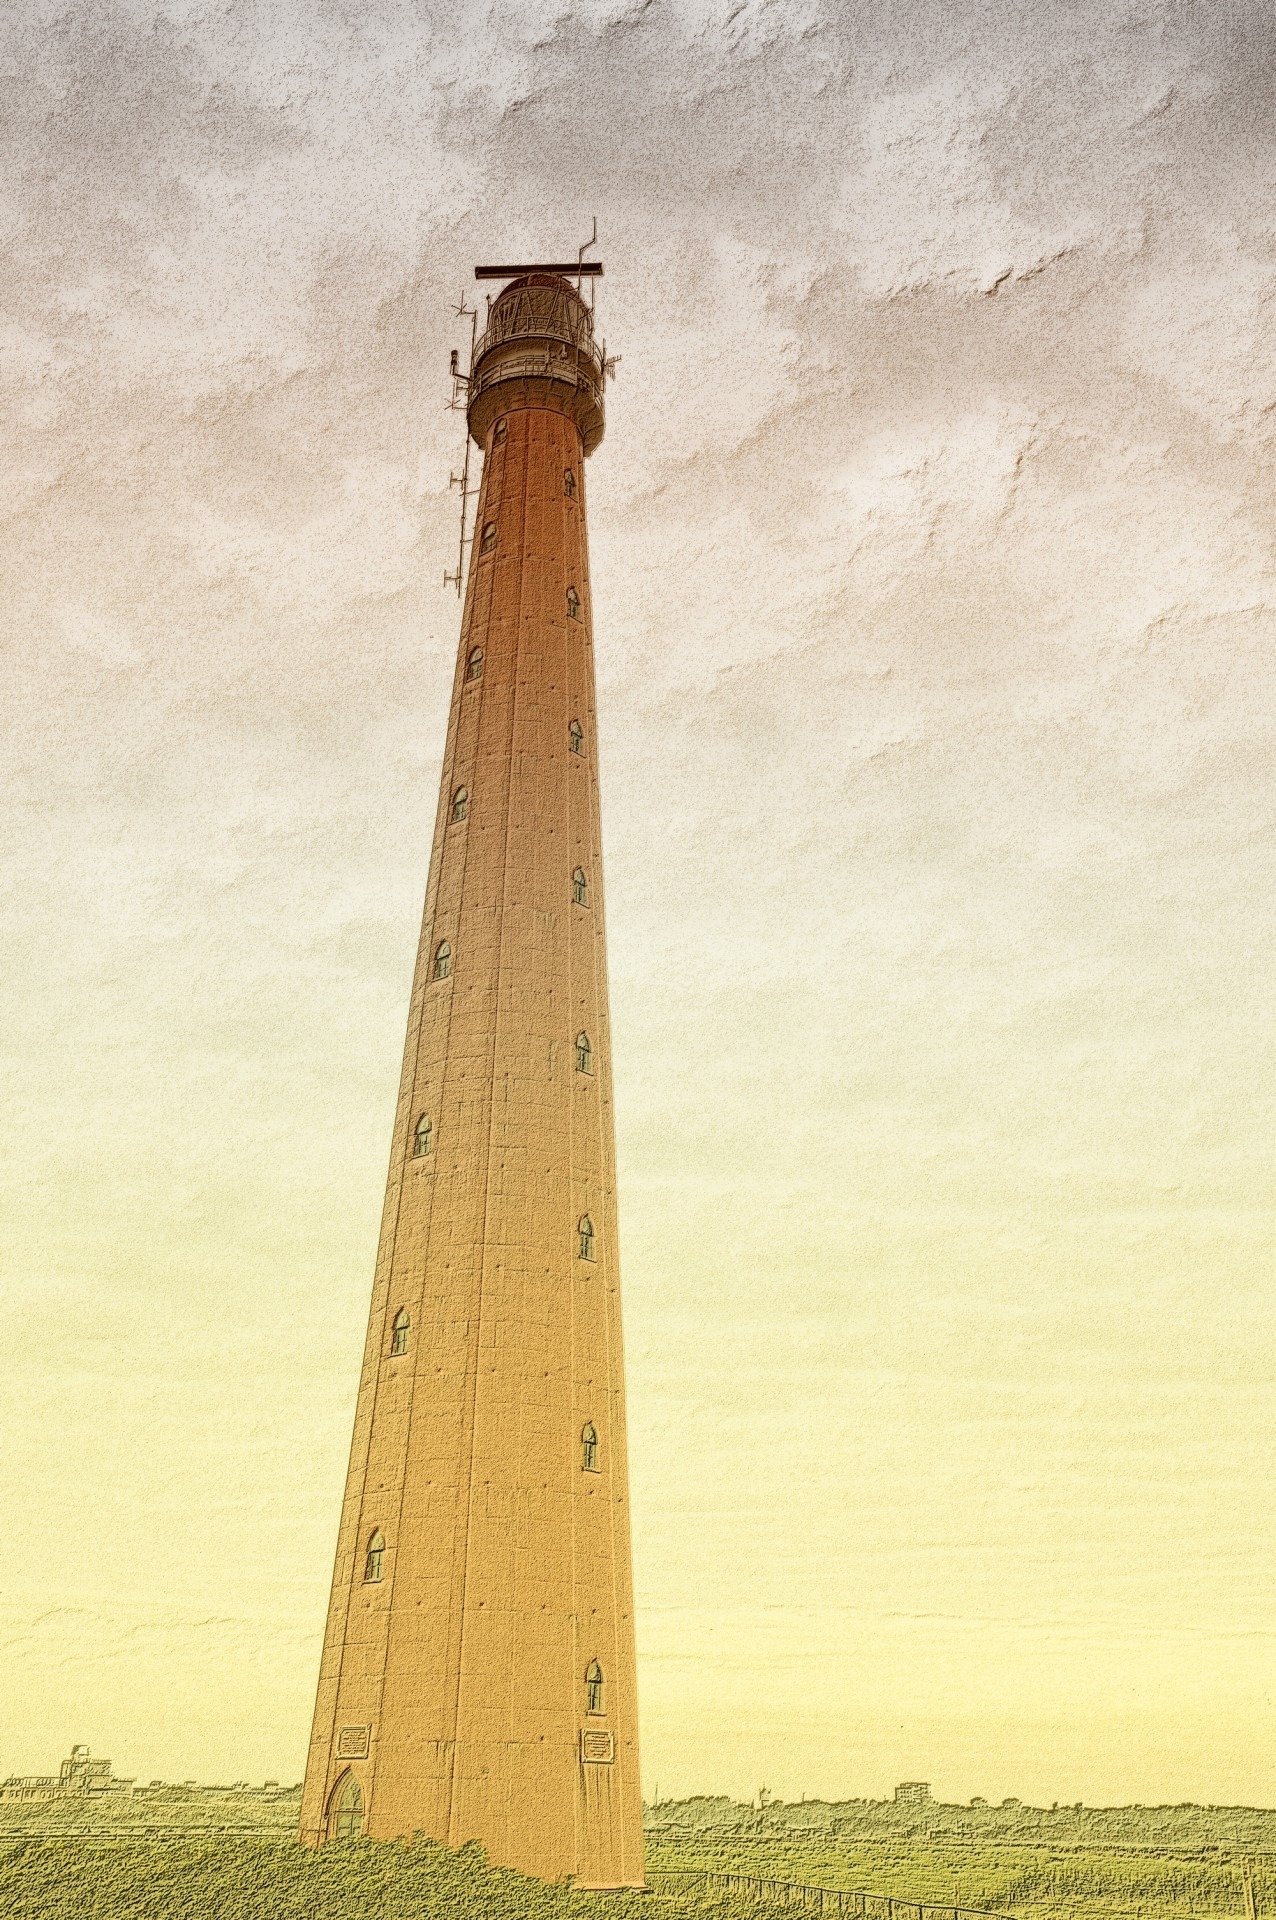
ocean, horizon, light, lighthouse, wood, shore, coastal, monument, beam, coastline, direction, vessel, tower, symbol, seascape, platform, landmark, harbor, beacon, signal, marina, navigate, security, help, haven, buoy, nautical, bright, marine, danger, safety, mark, navigation, caution, warning, maritime, protection, guard, guide, search, safe, rescue, support, blinker, guidance, searchlight, ancient history